Canadian cuisine

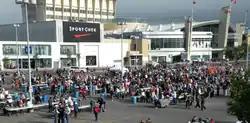
The annual pancake breakfast at the Chinook Centre in Calgary feeds over 60,000 in one day.

Various food festivals take place annually across Canada and in accordance with seasonality, often in celebration of a local culinary tradition or industry. The list below is a selection of food festivals by region (giving their location and standard month(s) of occurrence), and is not exhaustive.